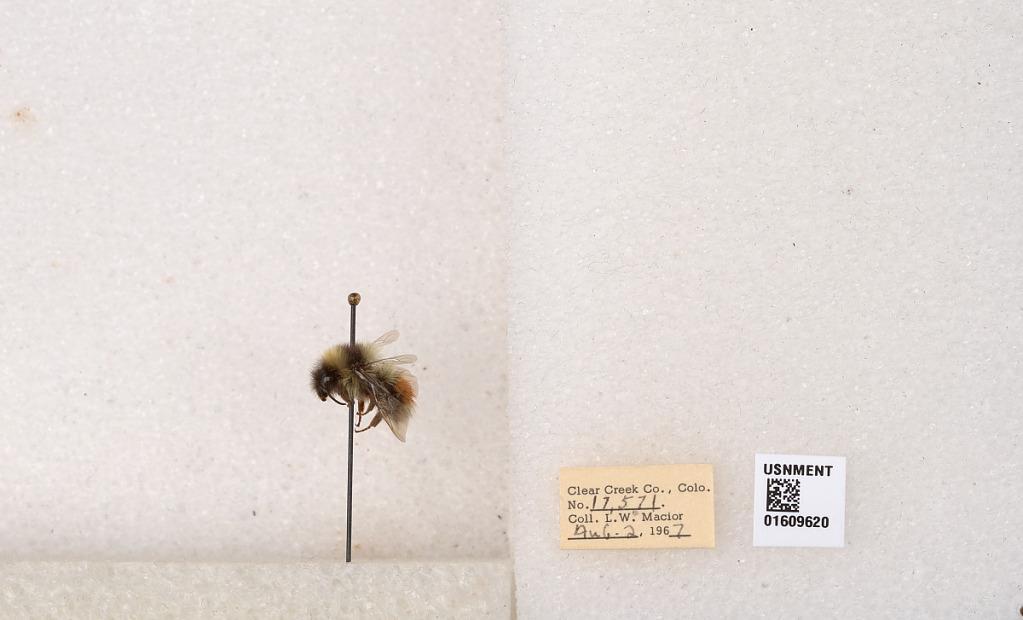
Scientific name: Bombus (Pyrobombus) sylvicola Kirby
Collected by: L. Macior
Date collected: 1967-8-2
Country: United States
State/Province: Colorado
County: Clear Creek
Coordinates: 39.6856, -105.645